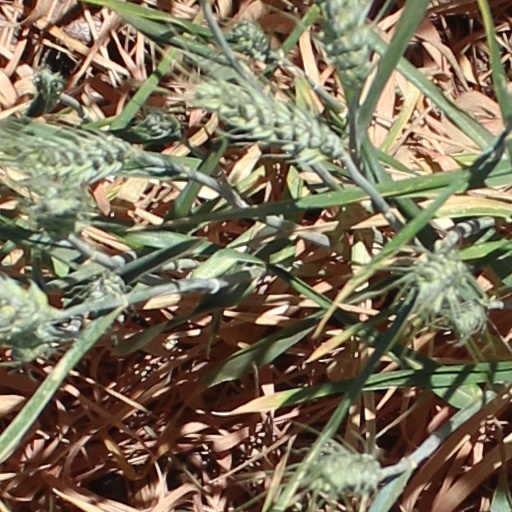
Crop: wheat